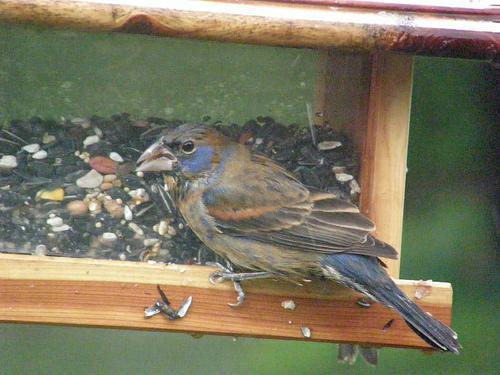
A photo of a blue grosbeak